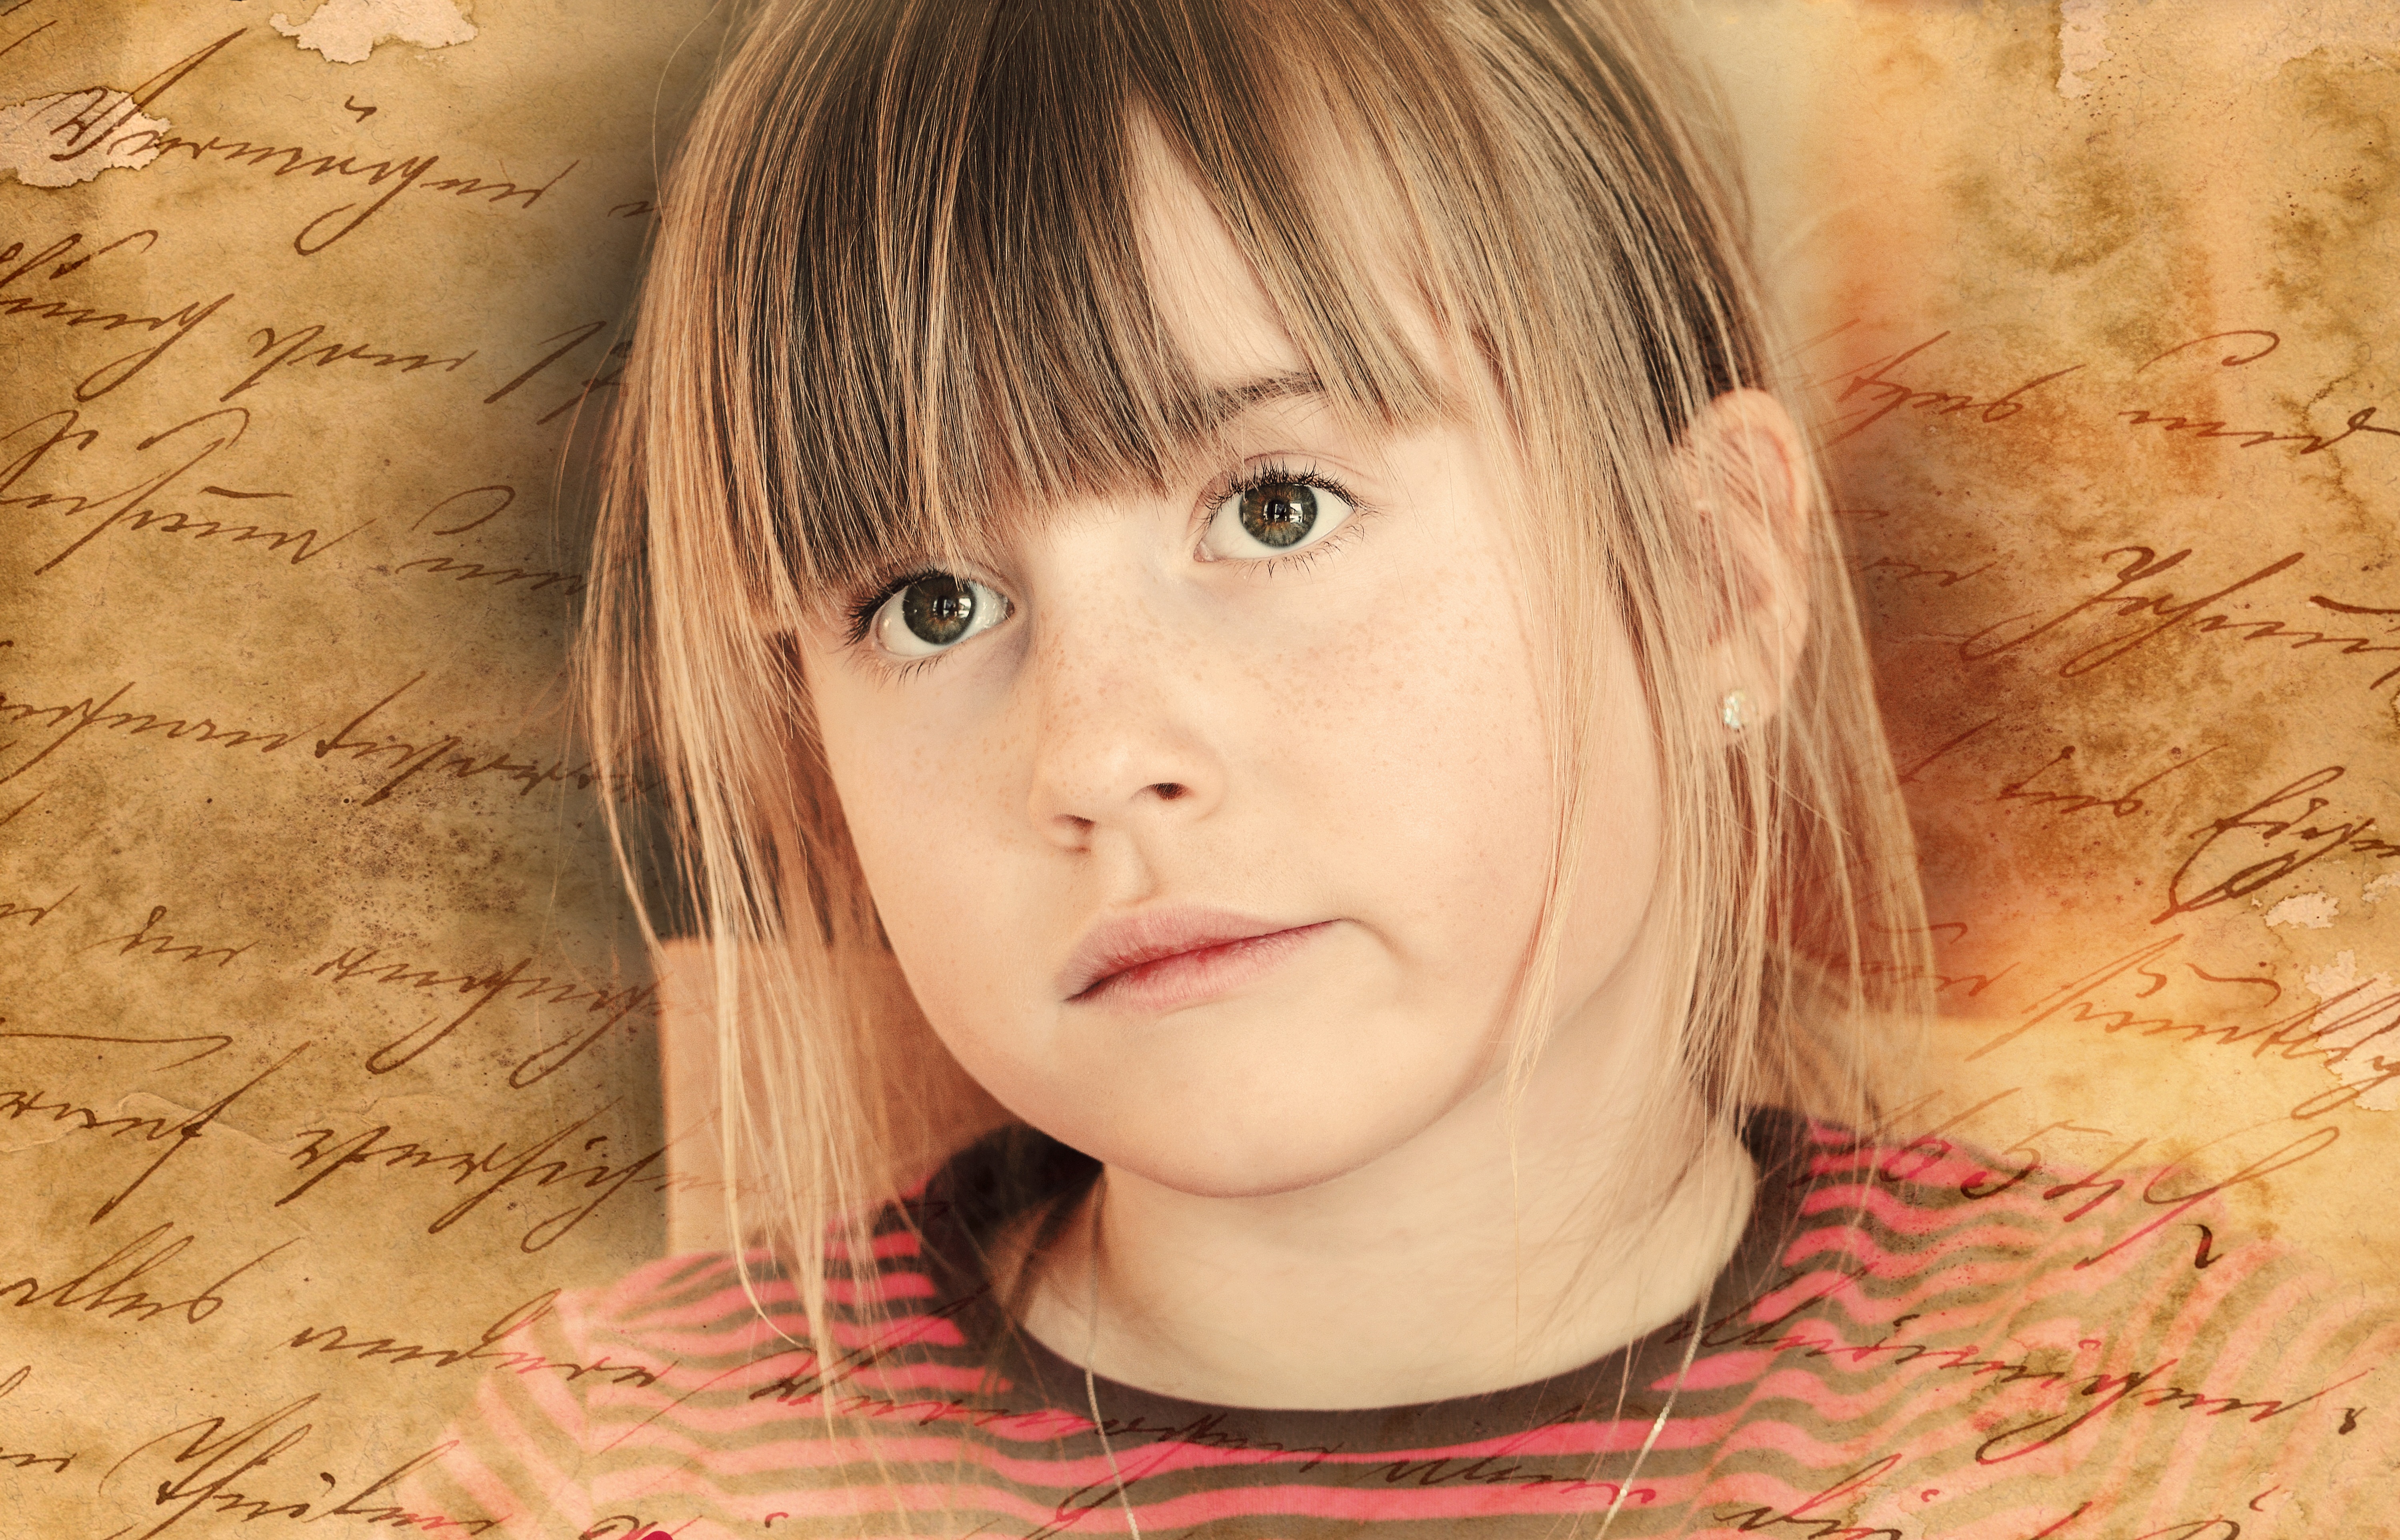
person, girl, hair, photography, view, portrait, model, child, facial expression, hairstyle, smile, mouth, close up, face, nose, toddler, eye, head, skin, beauty, organ, emotion, retro look, photo shoot, brown hair, portrait photography